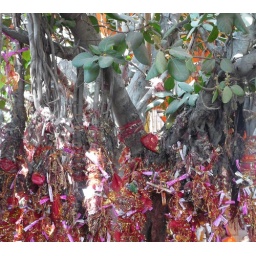
In a temple, people are writing their wishes on a paper and leave this paper in a tree nearby.